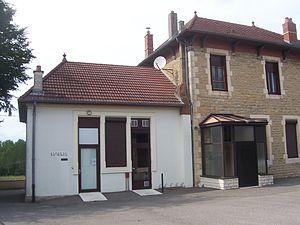
Mairie du Planois
Le Planois est une commune française située dans le département de Saône-et-Loire en région Bourgogne-Franche-Comté.